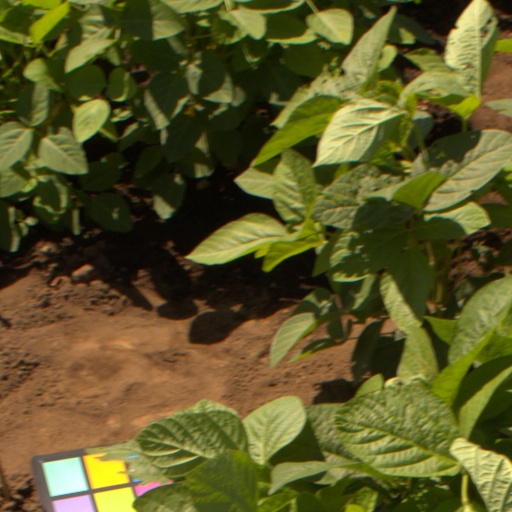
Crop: soybean